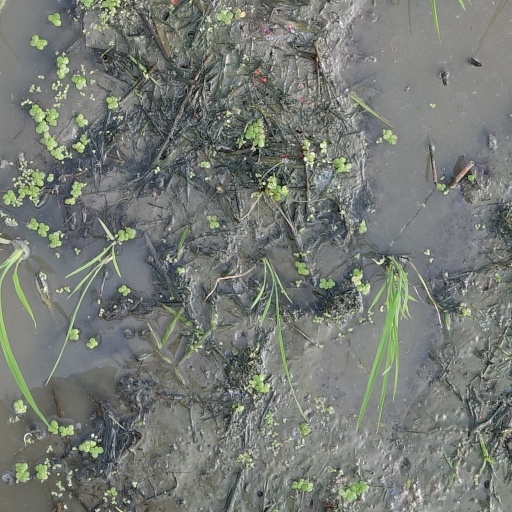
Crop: rice